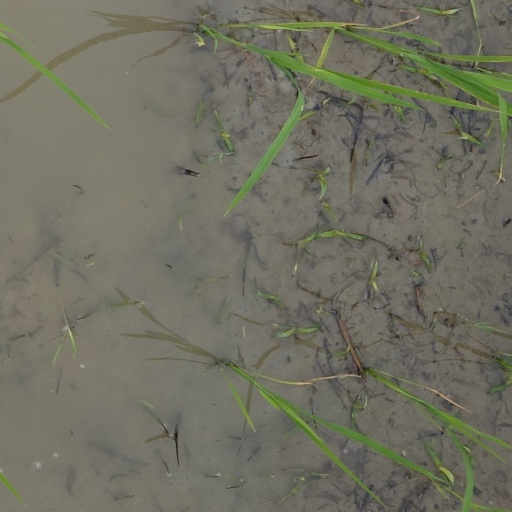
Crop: rice